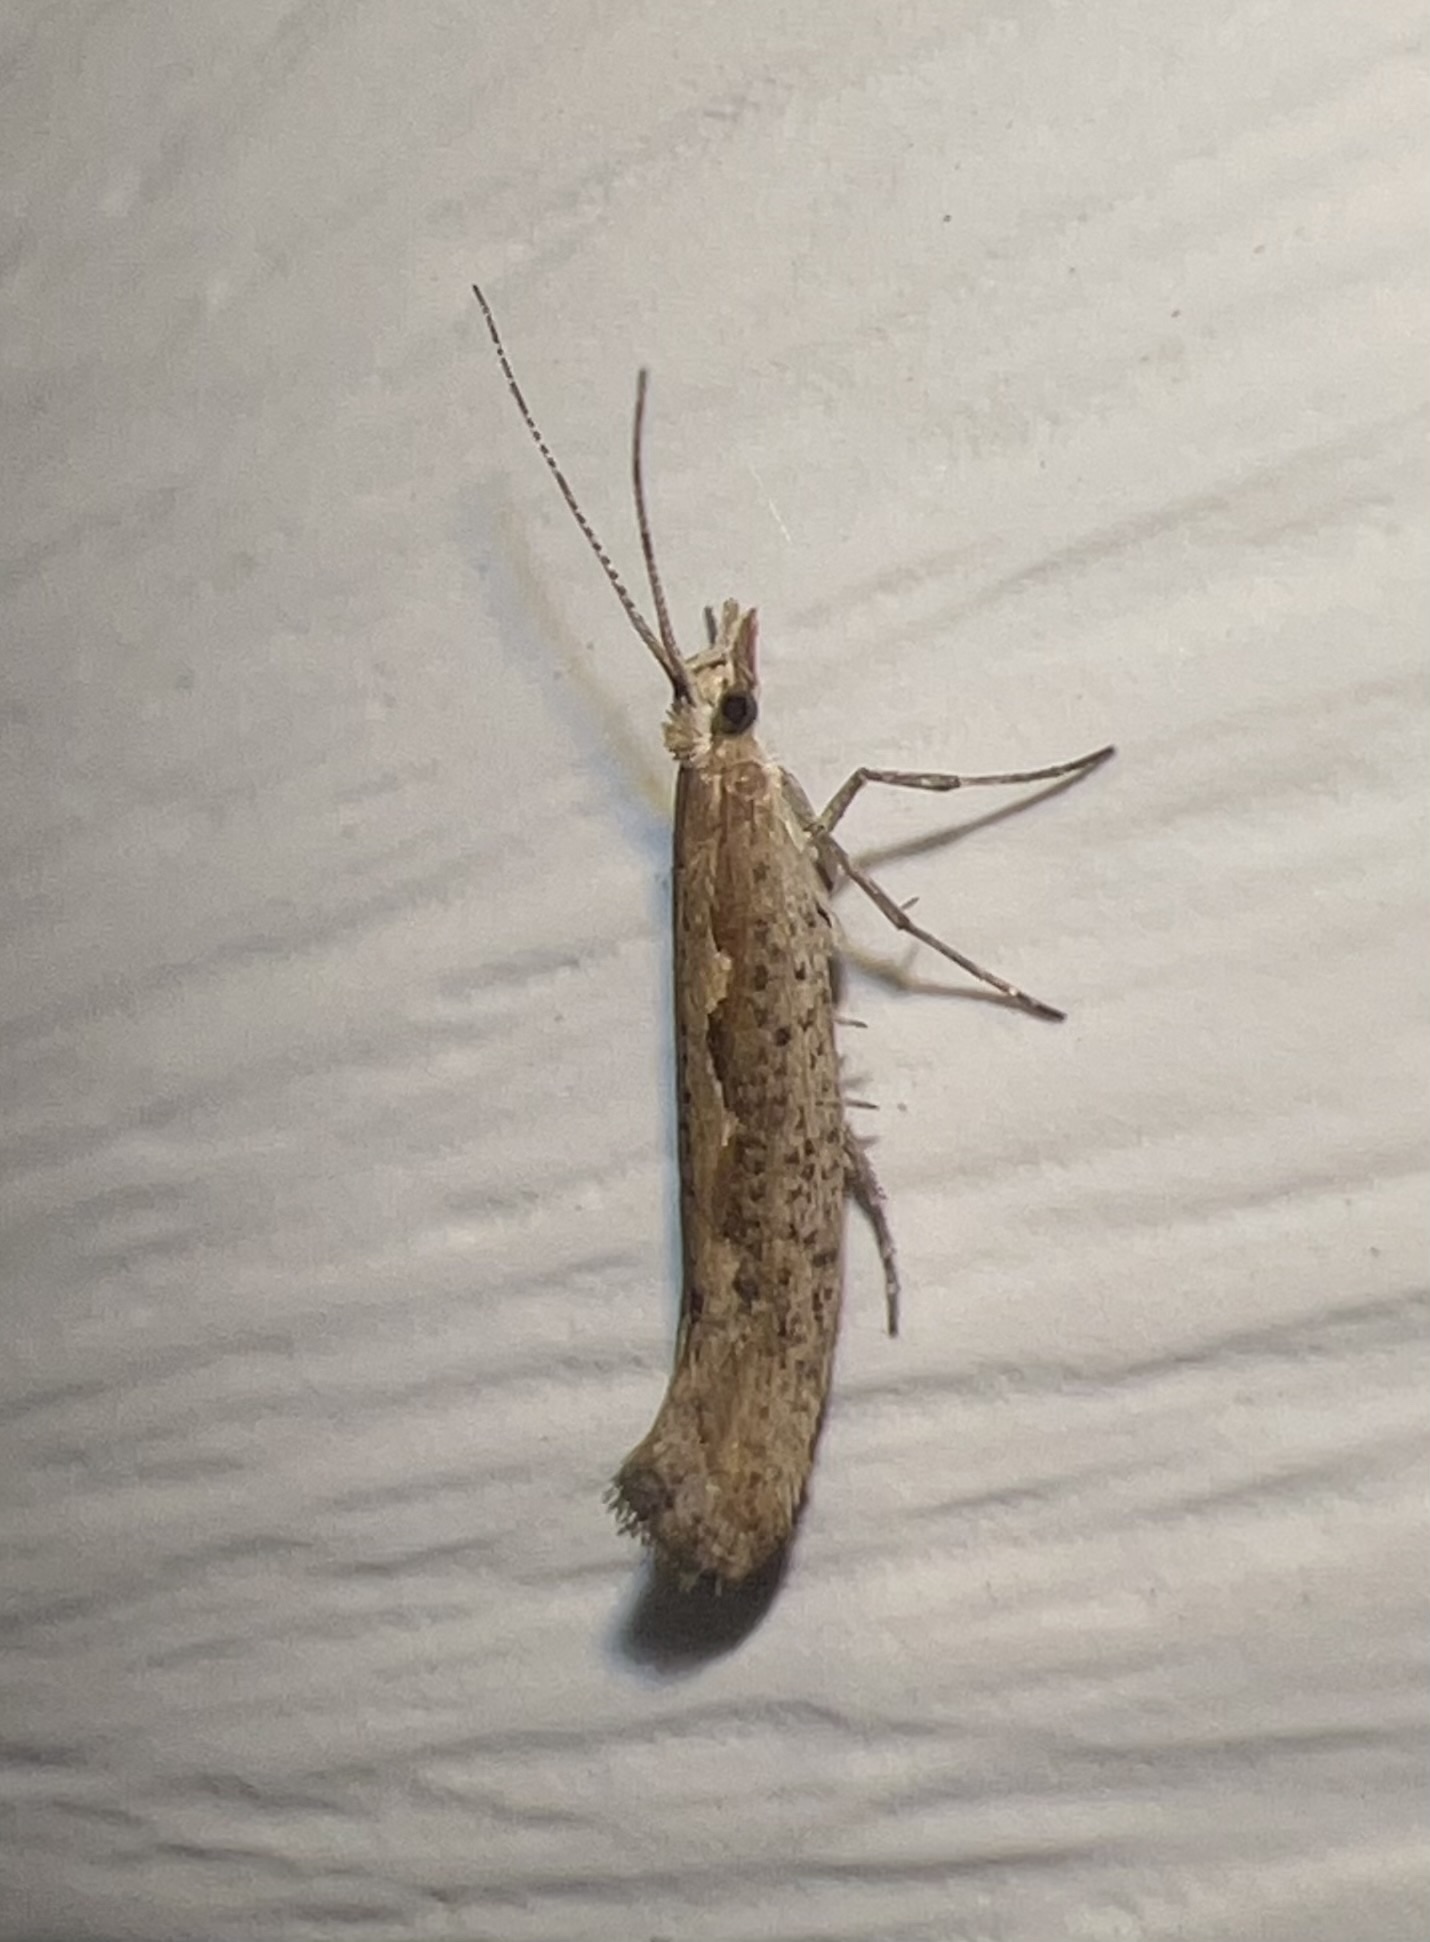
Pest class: diamondback_moth